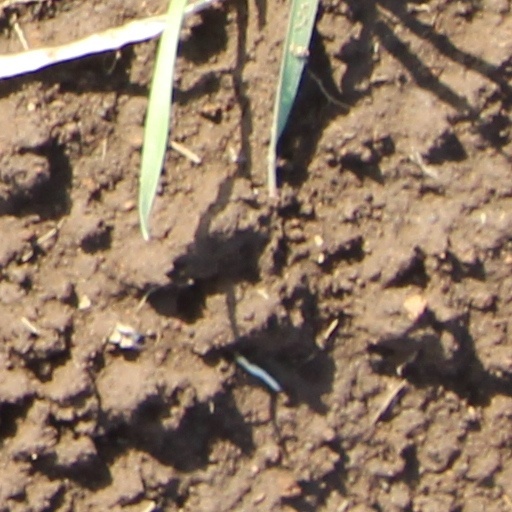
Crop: wheat